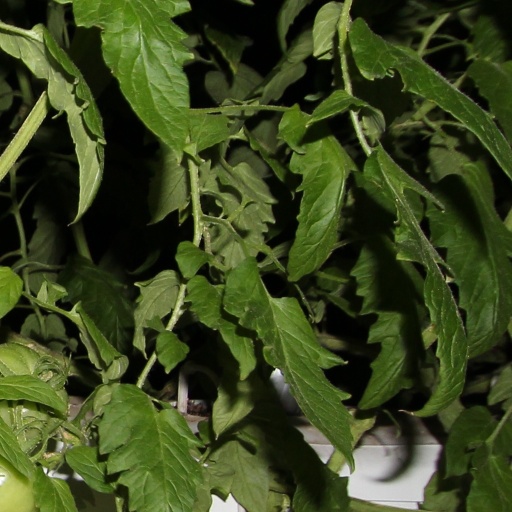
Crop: tomato